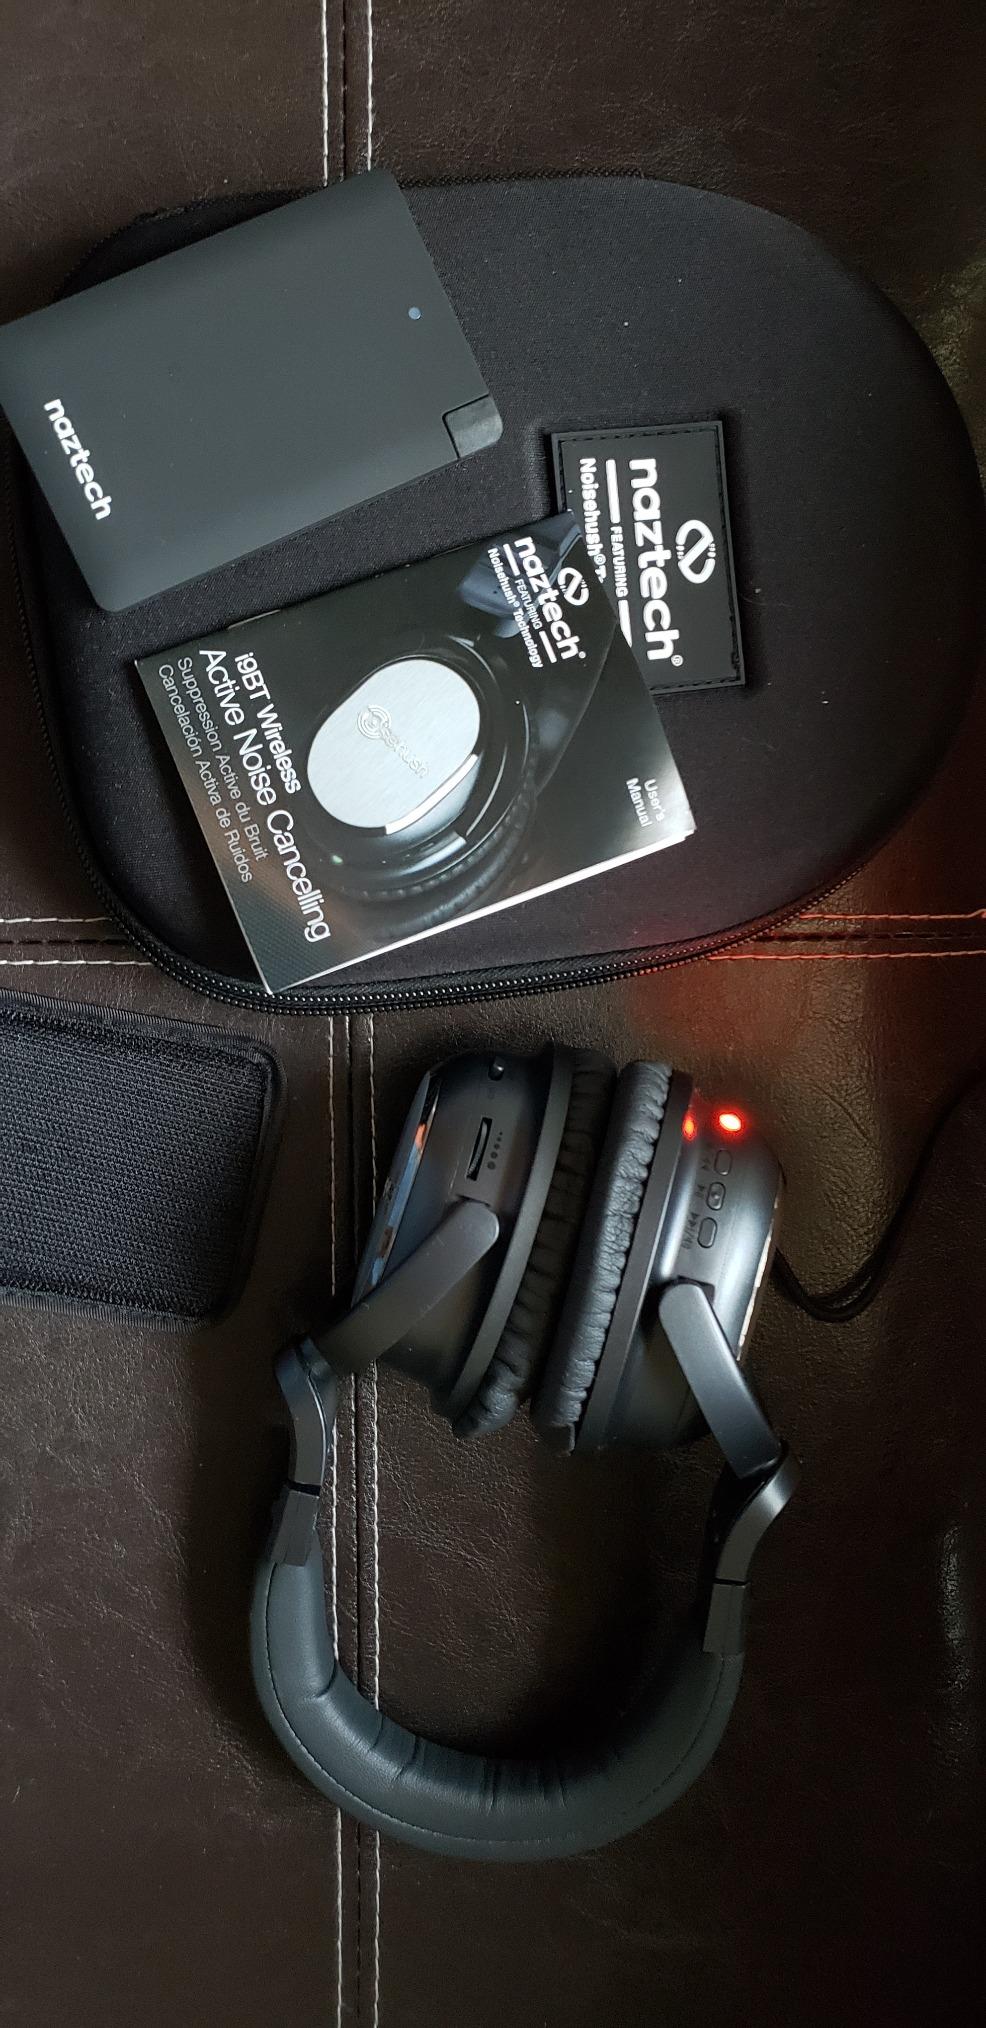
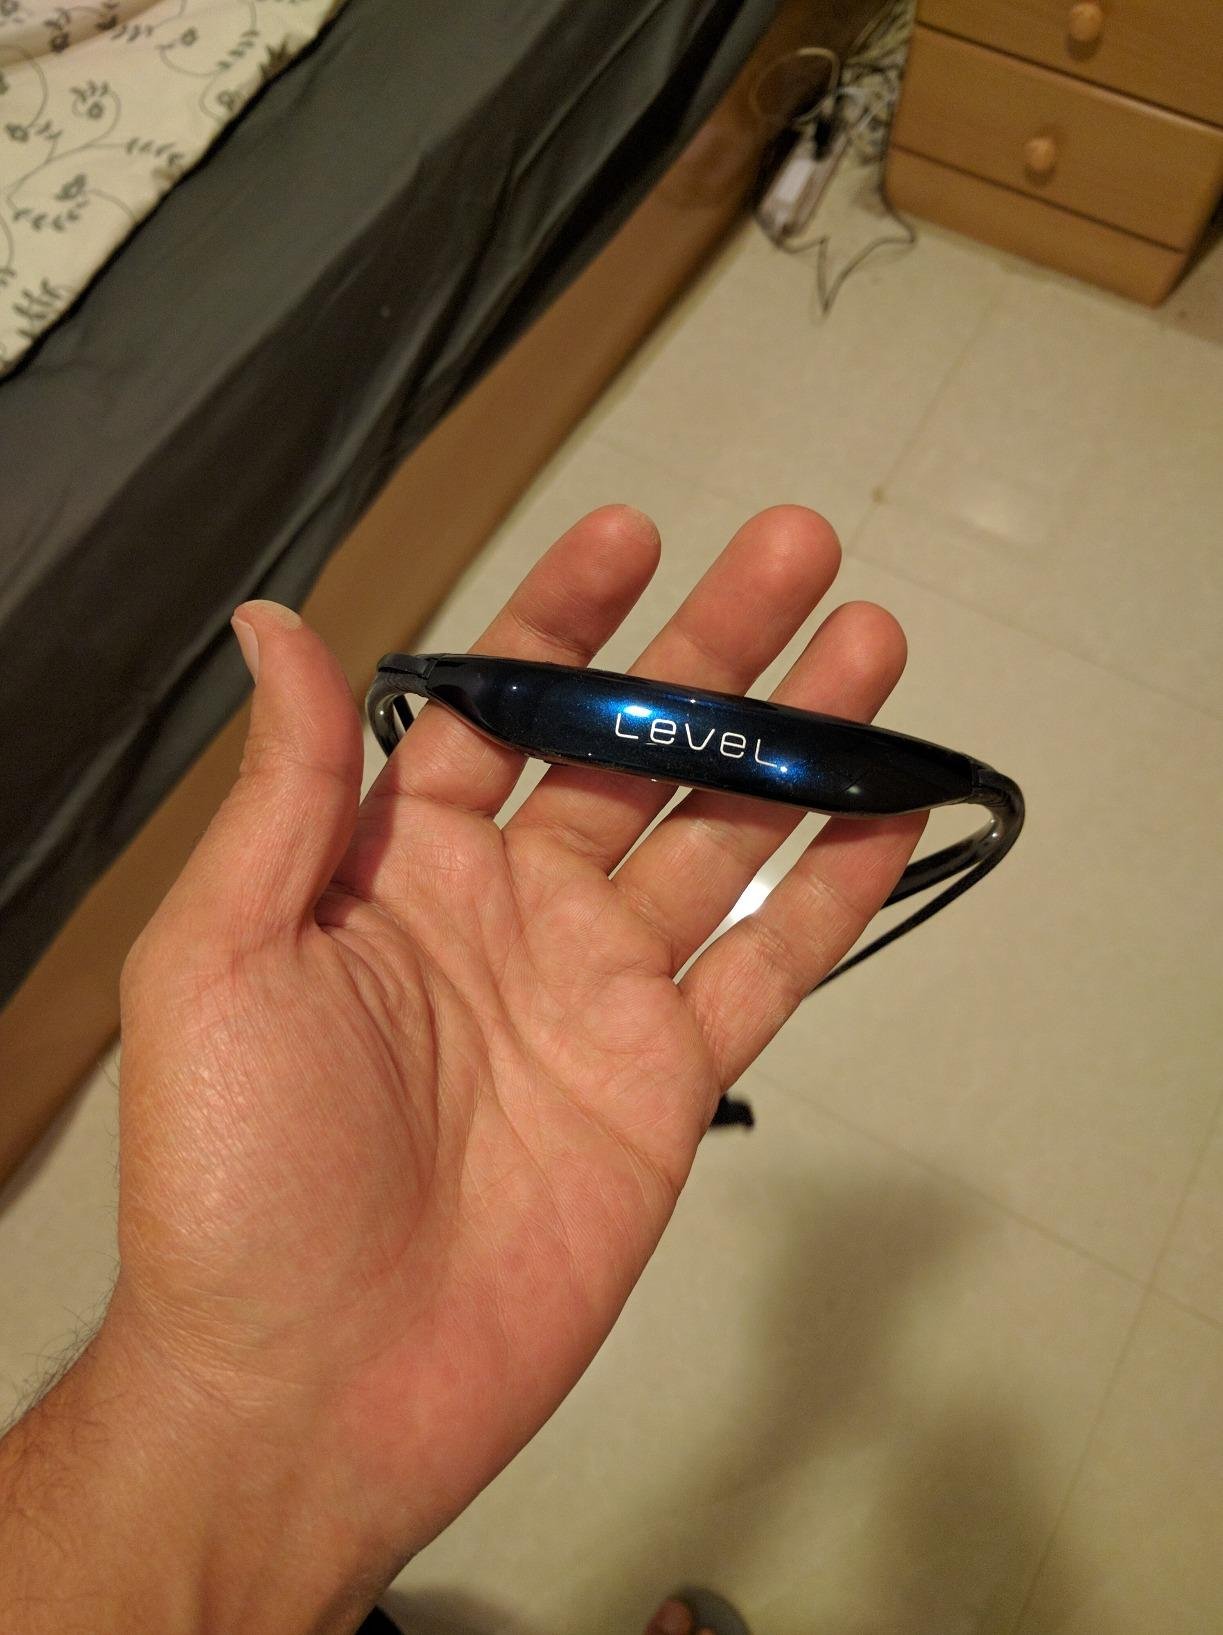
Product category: headphones
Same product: no